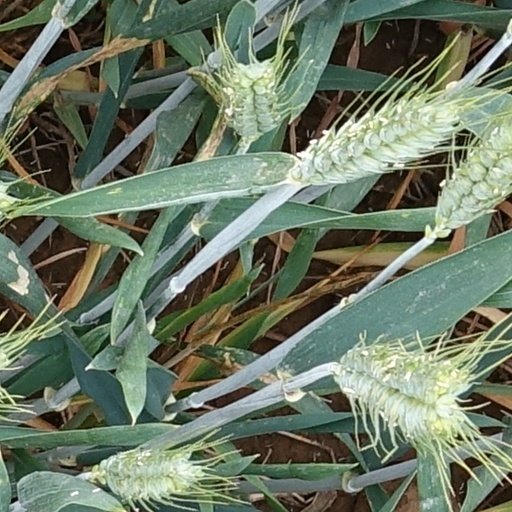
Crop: wheat